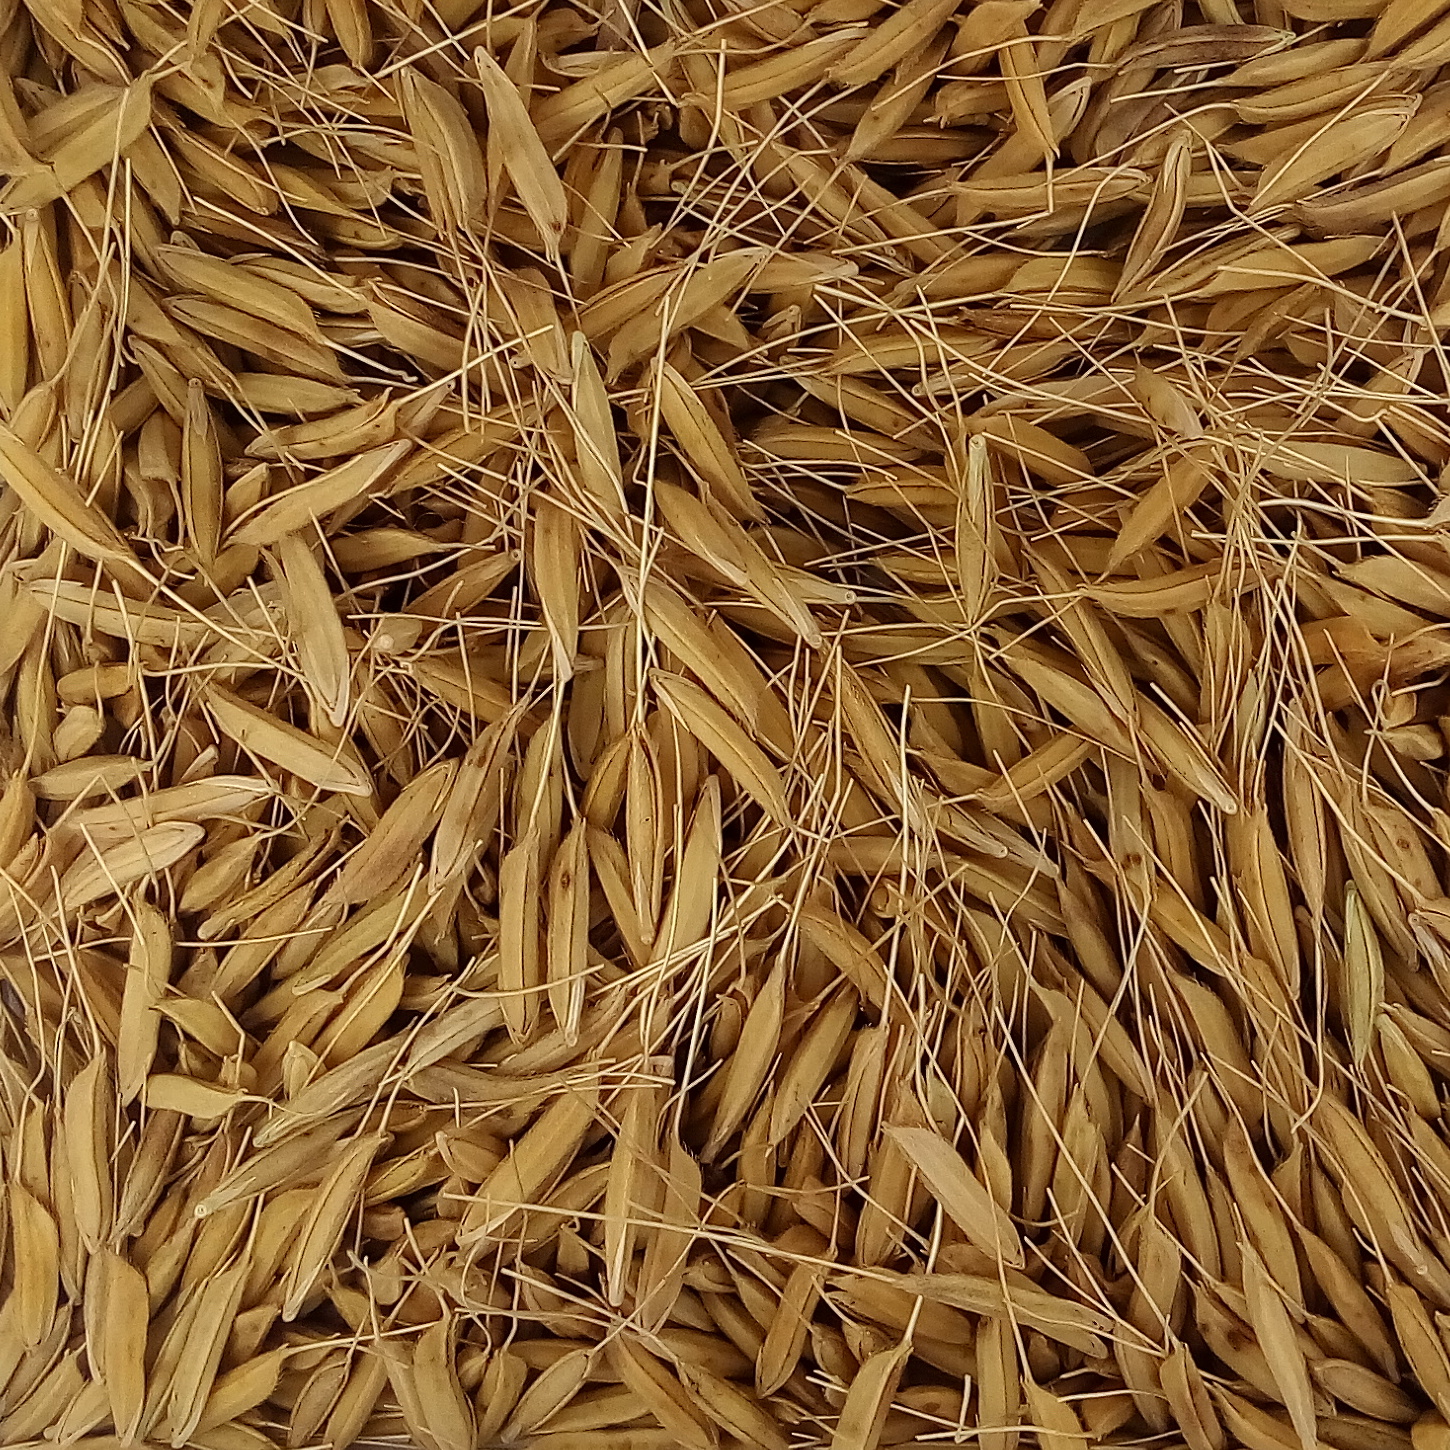
Rice seed variety: PB_6